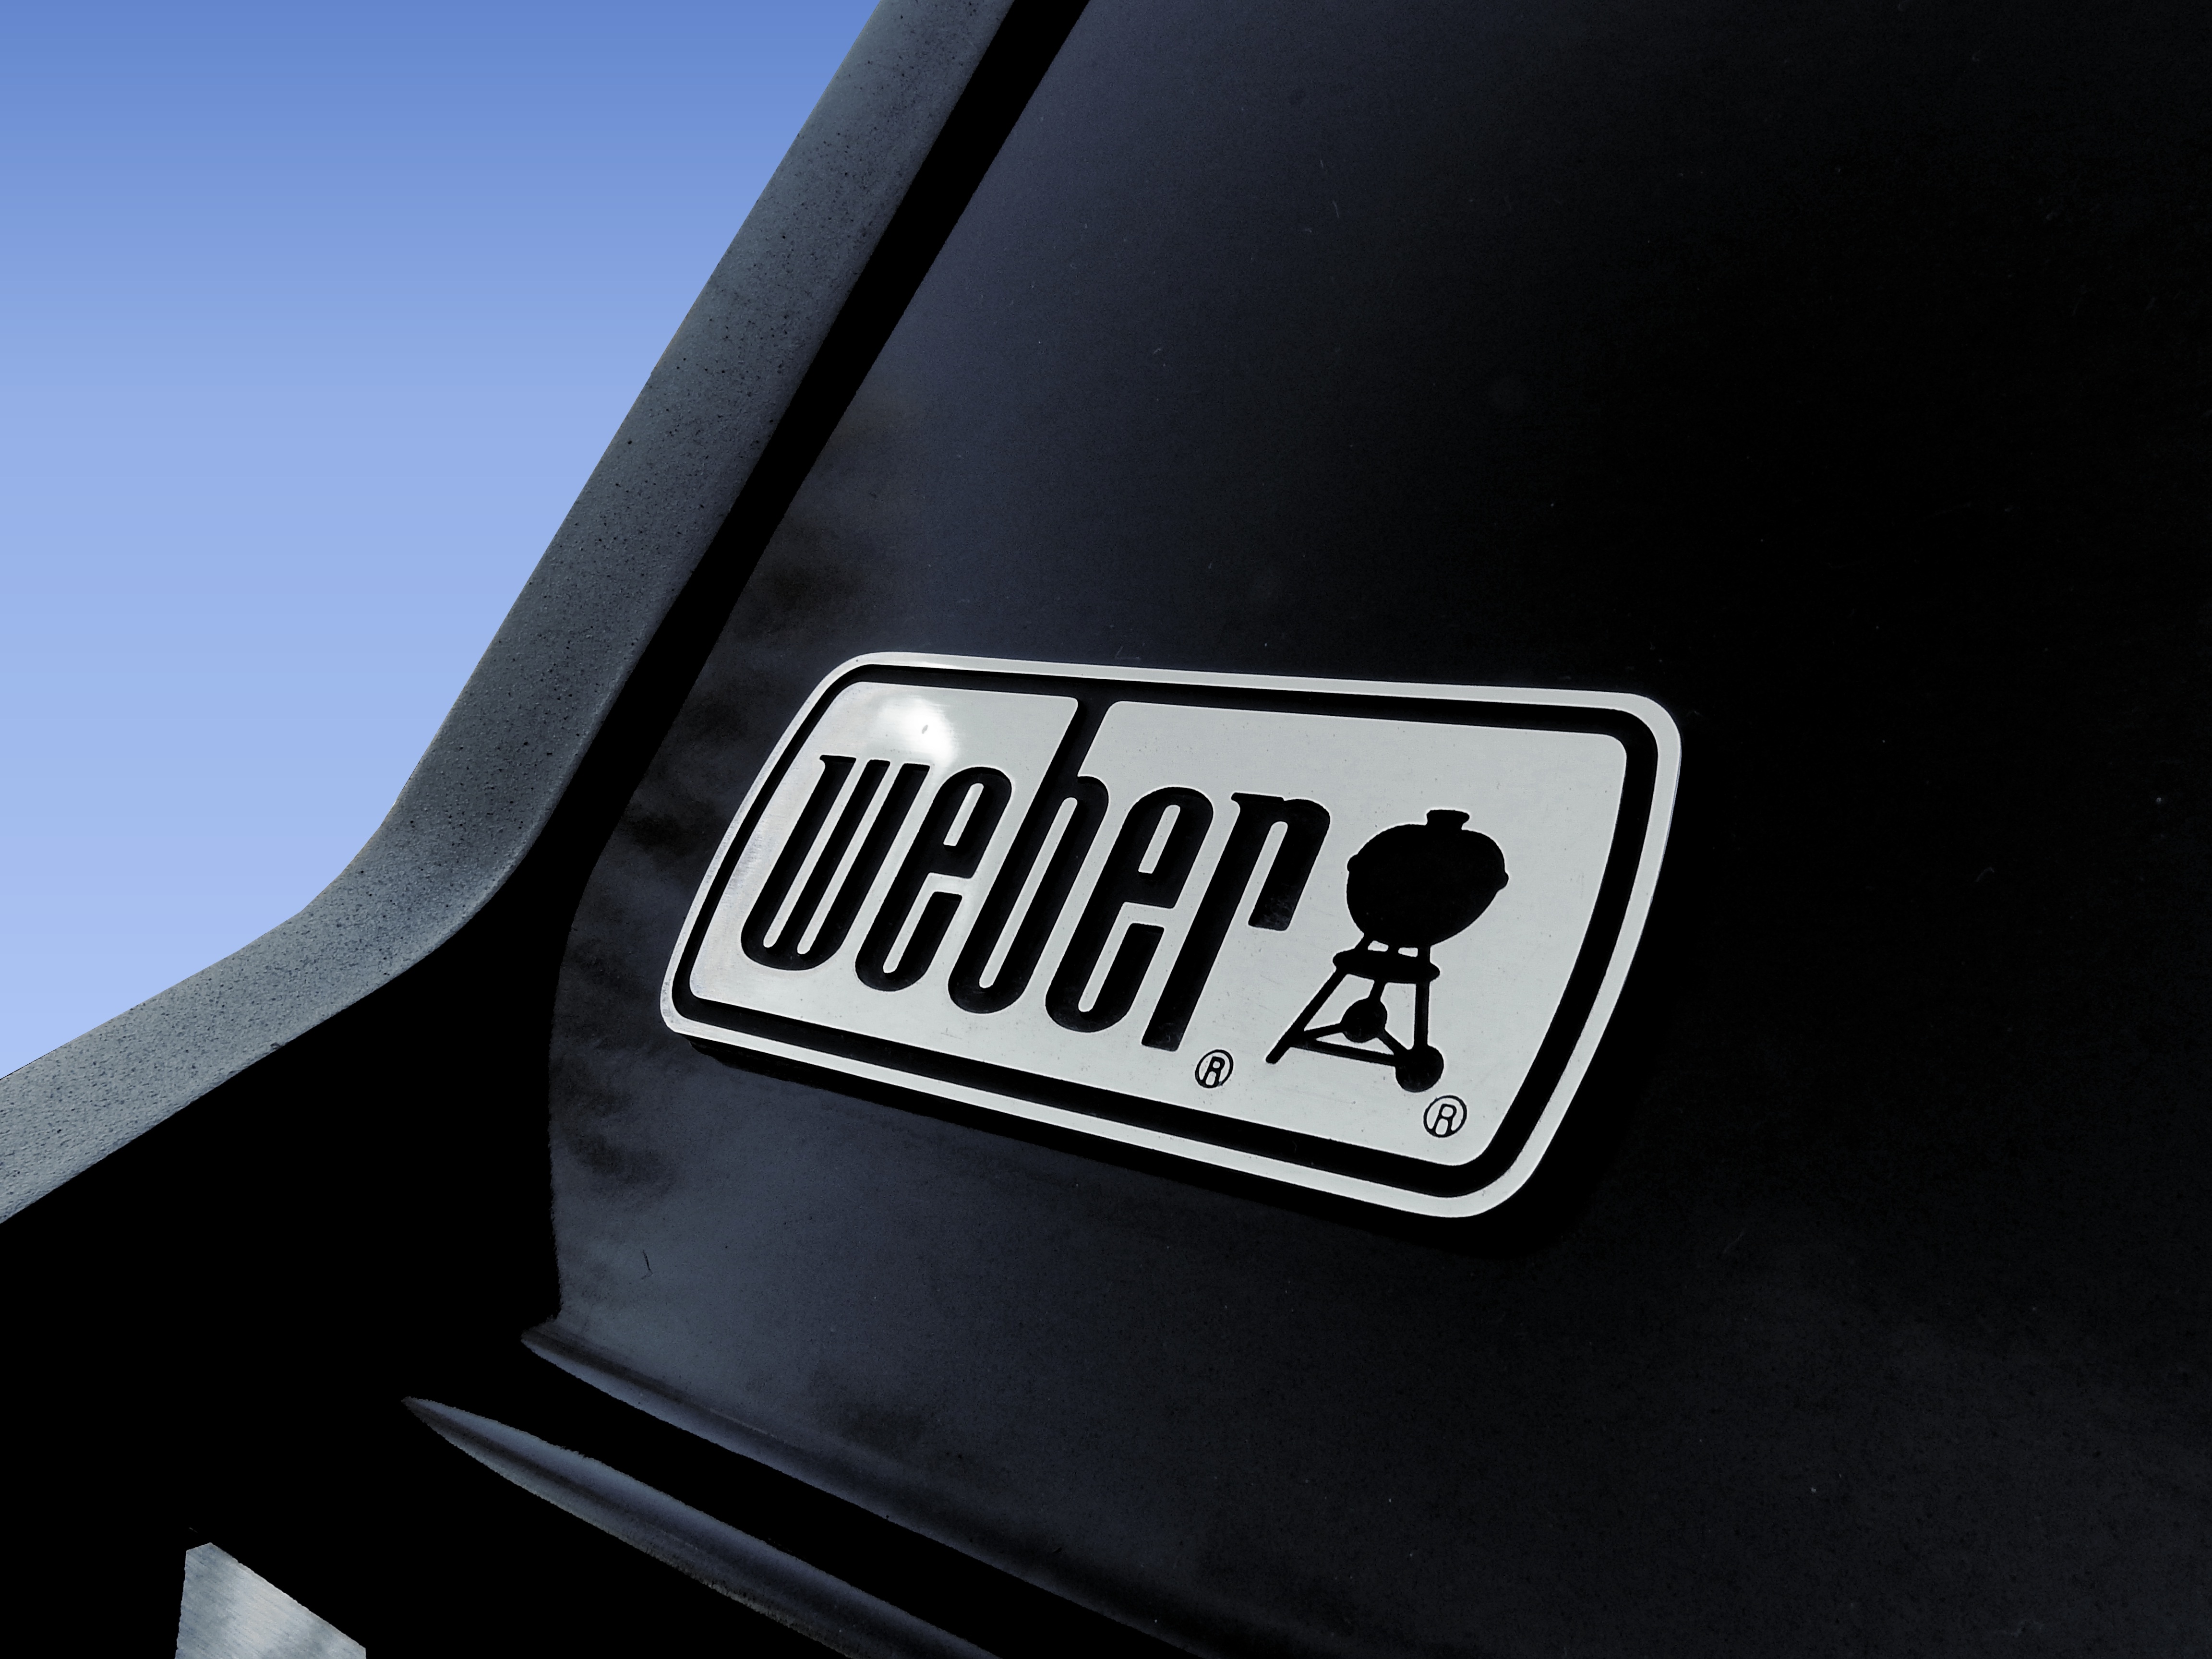
ad, barbecue, grill, brand, font, logo, gas, thermometer, temperature, weber, gas grill, temperature display, automotive exterior